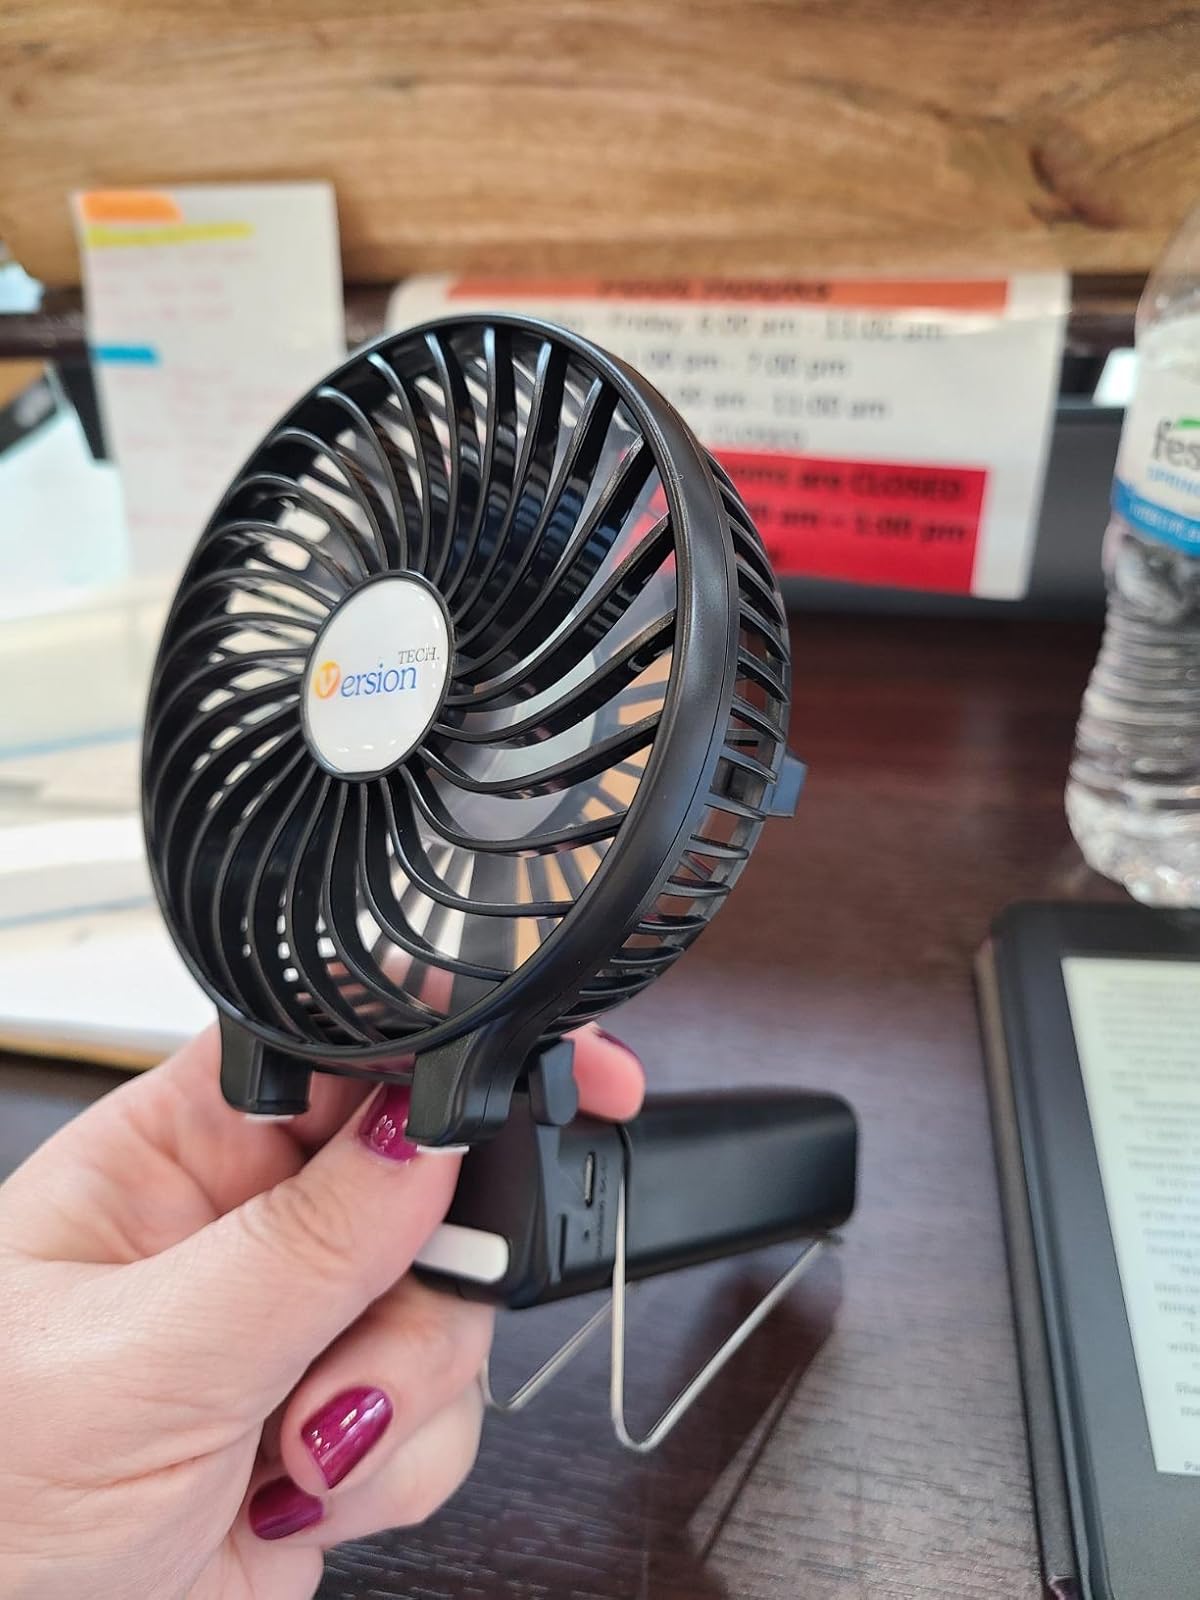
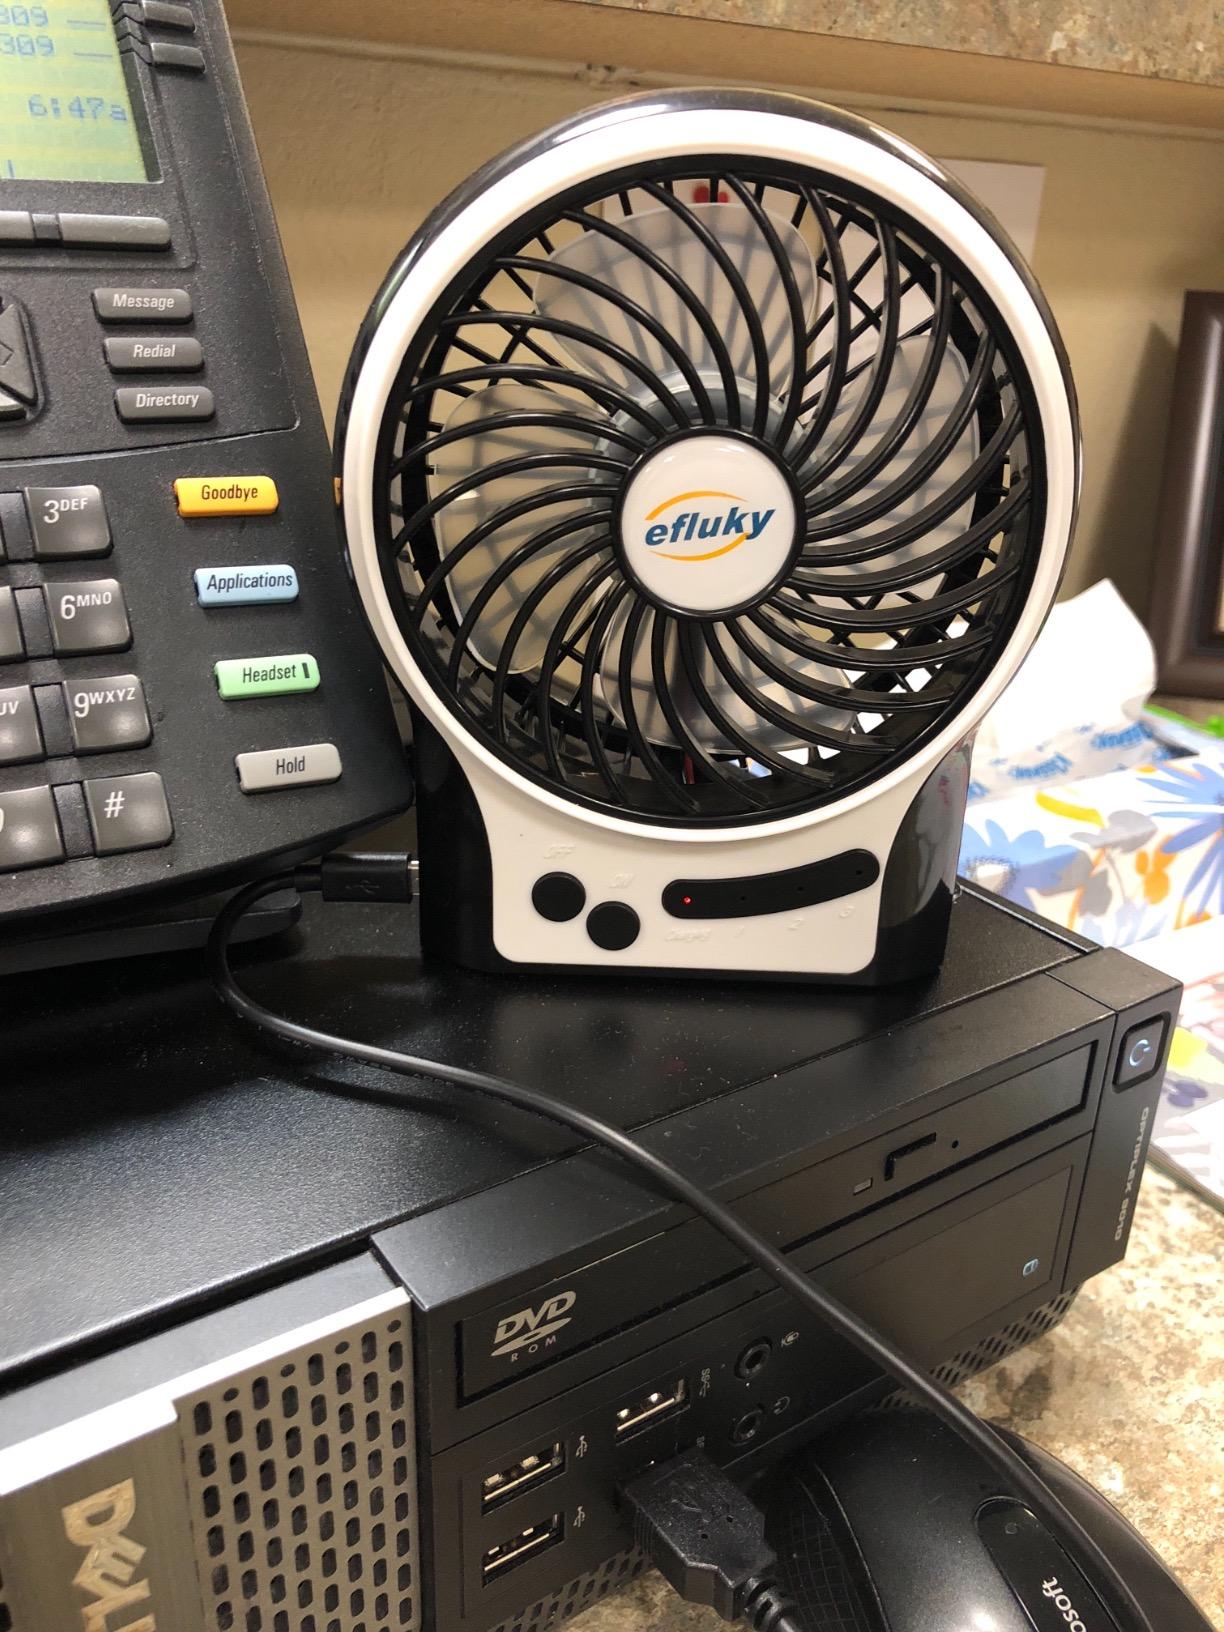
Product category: fan
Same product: no